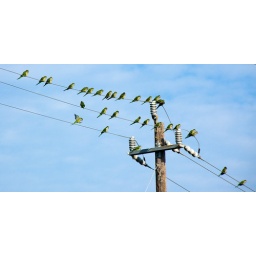
Not sure exactly what these birds are, but I see them around my house often.